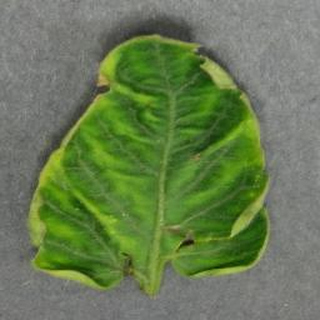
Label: tomato_yellow_leaf_curl_virus